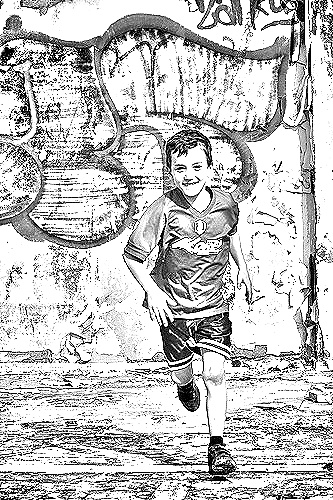
Portrait style: Sketch Portrait